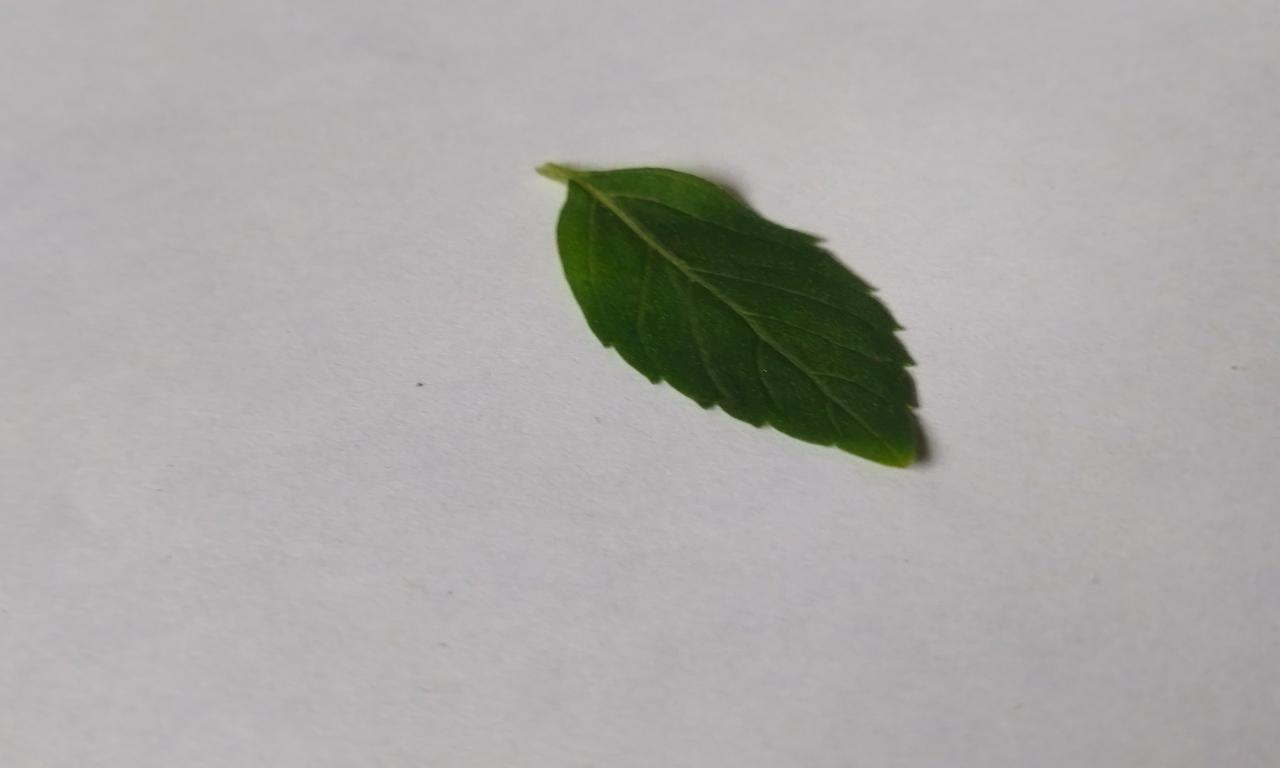
Label: Fresh